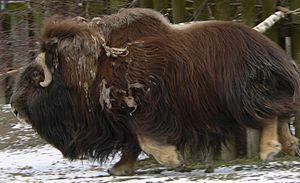
Cette liste traite des mammifères se trouvant au Canada. Il y a environ 200 espèces de mammifères indigènes au Canada. La grandeur de son territoire offre une grande variété d'écosystèmes allant des montagnes aux plaines en passant par les espaces habités. On retrouve au Canada la moitié des espèces mondiales de Cétacés. Le groupe ayant le plus d'espèces sont les Rongeurs alors que le moins nombreux est celui des Didelphimorphes avec une seule espèce.
Les Ovibovins forment une tribu des bovidés regroupant les bœufs musqués, les gorals et les serows.